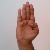
The image shows a hand gesture representing the letter 'B' in Indian Sign Language.